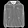
Label: Coat